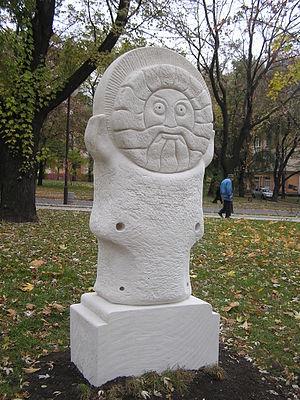
Yarilo est, dans la mythologie slave, le dieu de la végétation, de la fertilité, du printemps, et de l'amour charnel.